Hogg Rock

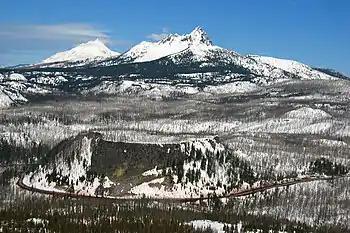
Hogg Rock, Three Fingered Jack, Mount Jefferson, and U.S. 20 near Santiam Pass

North Sister and Mount Washington mark isolated volcanic centers among the highly mafic (rich in magnesium and iron) platform of the central High Cascades. About 4.5 million years ago, eruption of mafic lava filled a subsiding Pliocene depression, creating the modern mafic edifice of the High Cascades. Compared to the eruptive products at and near North Sister, lava deposits at Mount Washington have a greater abundance of incompatible elements (elements unsuitable in size and/or charge to the cation sites of the minerals of which it is included.) Hogg Rock shows more similarity to the basaltic andesite deposits at North Sister, which are poorly enriched in incompatible elements. The part of the High Cascades that extends south from Mount Jefferson to Santiam Pass includes shield volcanoes, lava domes, and cinder cones. The high elevation of Matuyama-aged rocks east of Santiam Pass, coupled with exposure of Brunhes-aged rocks to the west, imply the presence of a northward-trending normal fault.